Gellionnen Chapel

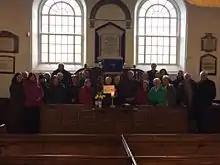
The congregation of Gellionnen Chapel marking Holocaust Memorial Day in January 2017

Gellionnen Chapel was first built in 1692 by Protestant dissenters on Mynydd Gellionnen (Gellionnen Mountain), who had apparently previously met in local houses and farms. The land was donated by Bussy Mansell, a landowner, Member of Parliament, and veteran of the English Civil War. Gellionnen was one of five Dissenting chapels established under the leadership of Reverend Robert Thomas after his expulsion from the Church of England. The other places of worship in this group included Maesyrhaf, Mynyddbach (Tyrdwncyn), Cwmllynfell, and Blaengwrach, the latter of which also later became Unitarian.